Toowong Cemetery

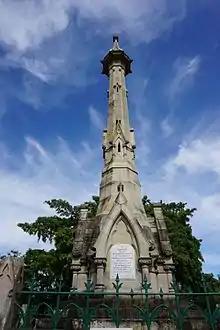
Governor Blackall's memorial, 2015

Trial sinkings at Toowong in December 1870 found the ground to be unsuitable, but this knowledge did not prompt the government to secure a more appropriate location. Queensland's second governor, Samuel Wensley Blackall had been a supporter of the Toowong site and in his ill health indicated his desire to be buried there. He was buried on the highest knoll on 3 January 1871 and his memorial is the largest and most prominent in the cemetery with commanding views of the city and surrounds.